Film noir

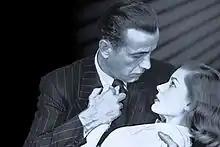
"You've got a touch of class, but I don't know how far you can go.""A lot depends on who's in the saddle."Bogart and Bacall in "The Big Sleep".

Film noir is often described as essentially pessimistic. The noir stories that are regarded as most characteristic tell of people trapped in unwanted situations (which, in general, they did not cause but are responsible for exacerbating), striving against random, uncaring fate, and are frequently doomed. The films are seen as depicting a world that is inherently corrupt. Classic film noir has been associated by many critics with the American social landscape of the era—in particular, with a sense of heightened anxiety and alienation that is said to have followed World War II. In author Nicholas Christopher's opinion, "it is as if the war, and the social eruptions in its aftermath, unleashed demons that had been bottled up in the national psyche." Films noir, especially those of the 1950s and the height of the Red Scare, are often said to reflect cultural paranoia; "Kiss Me Deadly" is the noir most frequently marshaled as evidence for this claim.